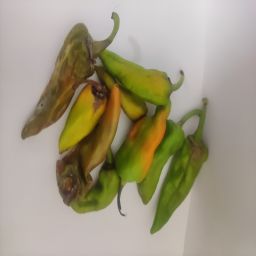
Crop: New Mexico Green Chile
Quality: Damaged